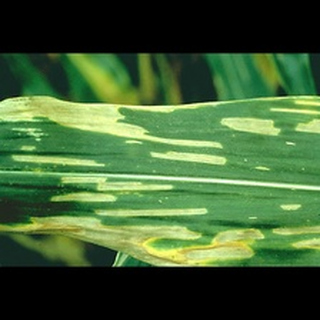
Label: corn_gray_leaf_spot